Emirates Stadium

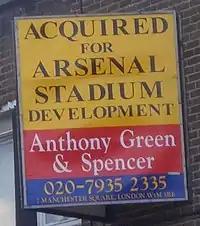

Islington Stadium Communities Alliance (ISCA) – an alliance of 16 groups representing local residents and businesses, was set up in January 2000 as a body against the redevelopment. Alison Carmichael, a spokeswoman for the group, said of the move, "It may look like Arsenal are doing great things for the area, but in its detail the plan is awful. We blame the council; the football club just wants to expand to make more money." Tom Lamb, an ISCA member, was concerned about as air pollution and growing traffic, adding "that is a consequence which most Arsenal fans would never see, because they are in Islington only for about thirty days a year."